Figure humaine

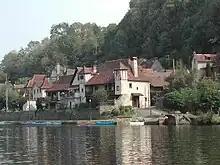
Beaulieu-sur-Dordogne where the cantata was written

The Second World War was a pivotal period in the life of the composer. In the "Entretiens avec Claude Rostand", he specifies "Some privileged persons, of whom I was one, had the comfort of receiving morning letters, marvellous typed poems, below whose names we guessed the signature of Paul Éluard. This is how I received most of the poems "Poésie et Vérité 42". Poulenc rented a small two-room apartment in Beaulieu-sur-Dordogne and began composing a violin concerto at the request of Ginette Neveu but quickly abandoned this work.